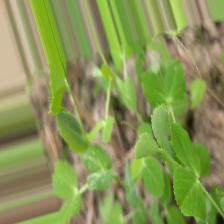
Label: Powdery Mildew